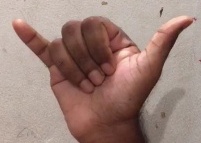
ASL sign: Y